Beamer Barn

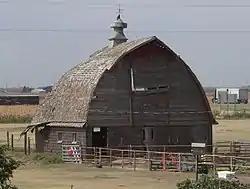
Barn in 2014

The Beamer Barn in Gove County, Kansas, near Oakley, is a Gothic-arch barn which was listed on the United States National Register of Historic Places in 2010.